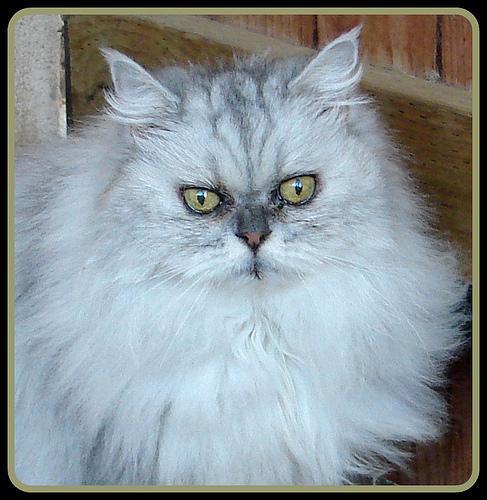
Persian